Triazol-5-ylidene

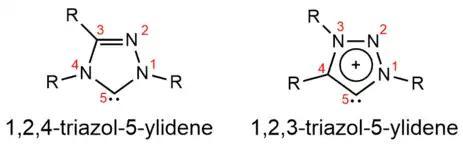
Triazol-5-ylidene constitutional isomers

The triazol-5-ylidenes are a group of persistent carbenes which includes the 1,2,4-triazol-5-ylidene system and the 1,2,3-triazol-5-ylidene system. As opposed to the now ubiquitous NHC (N-heterocyclic carbene) systems based on imidazole rings, these carbenes are structured from triazole rings. 1,2,4-triazol-5-ylidene can be thought of as an analog member of the NHC family, with an extra nitrogen in the ring, while 1,2,3-triazol-5-ylidene is better thought of as a mesoionic carbene (MIC). Both isomers of this group of carbenes benefit from enhanced stability, with certain examples exhibiting greater thermal stability, and others extended shelf life.